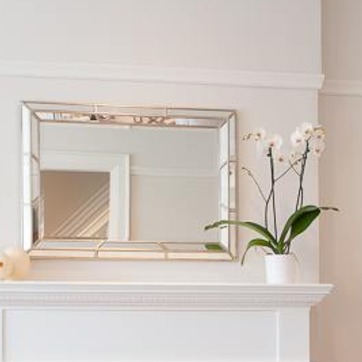
Material: mirror